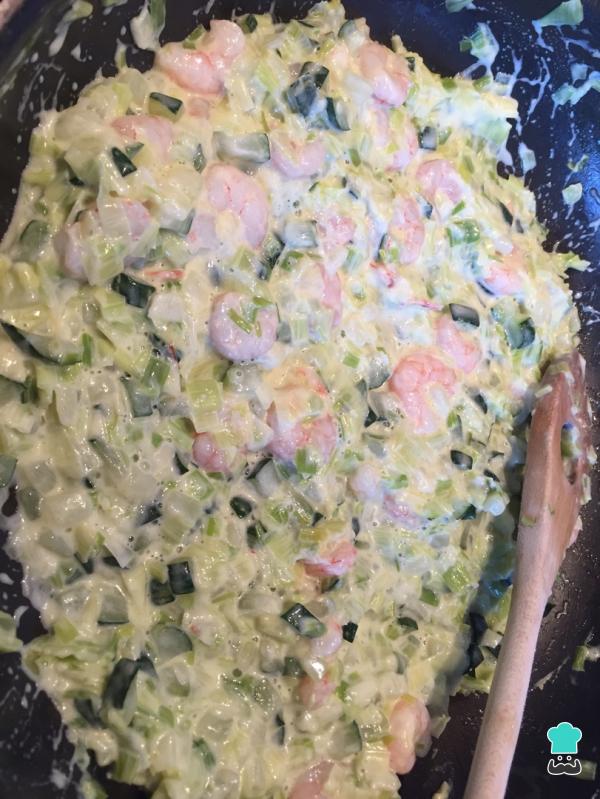
Cuando las verduras estén casi listas añadir las gambas y cocinarlas junto con las verduras. Después añadir la nata y seguir cocinando durante dos minutos más.